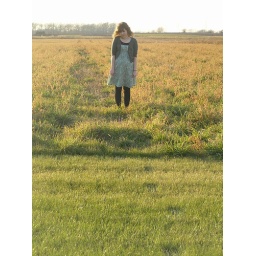
in the field behind my parent's house